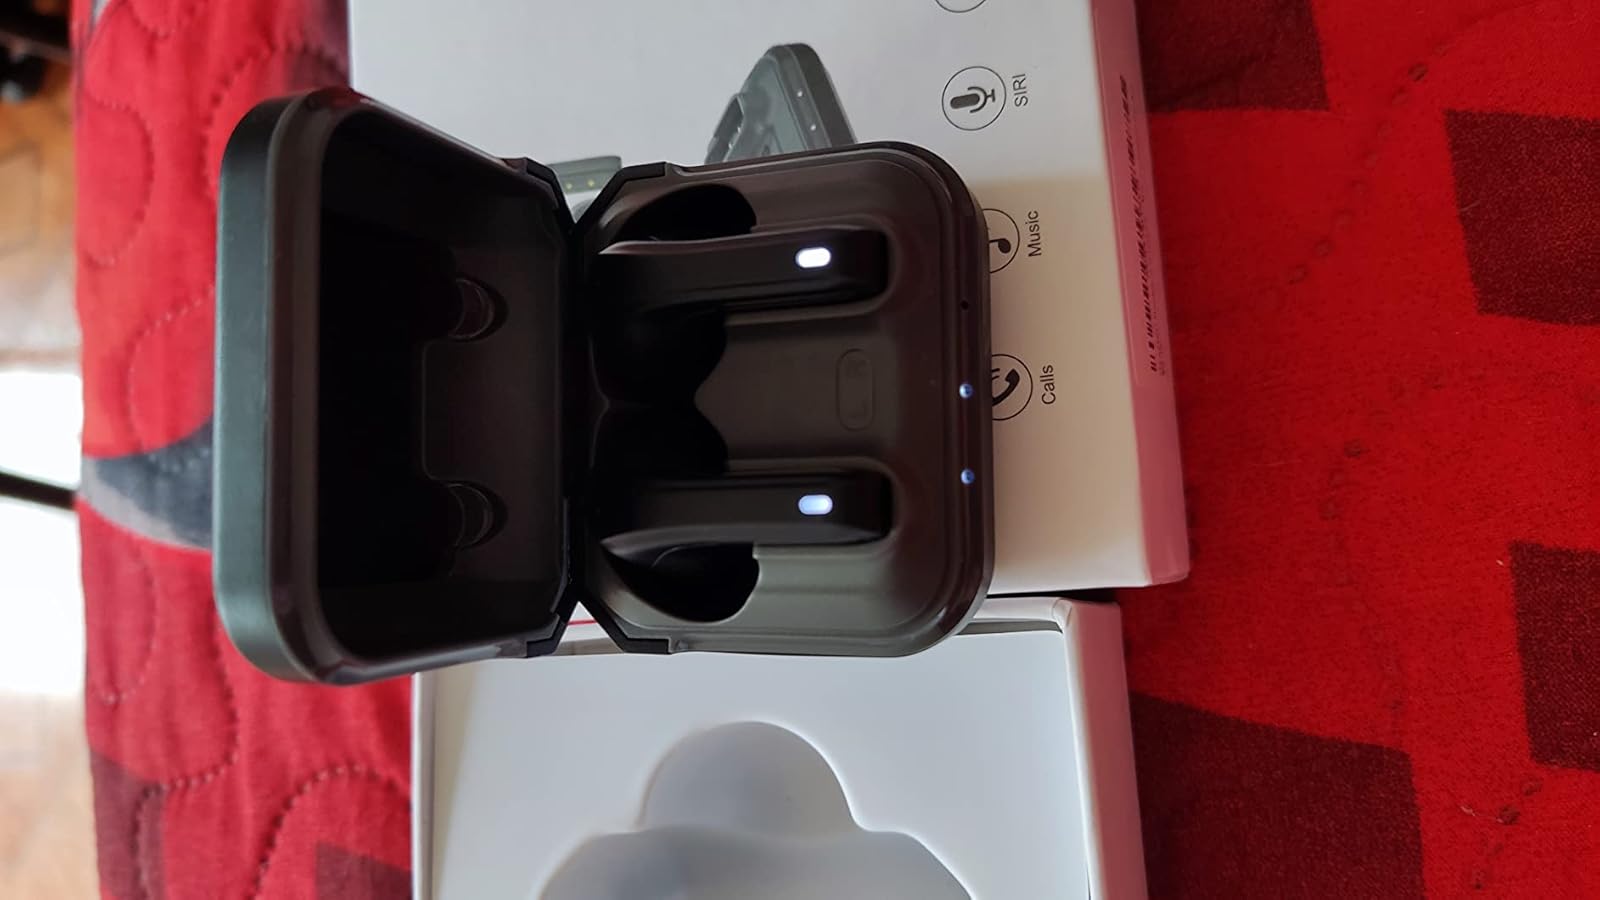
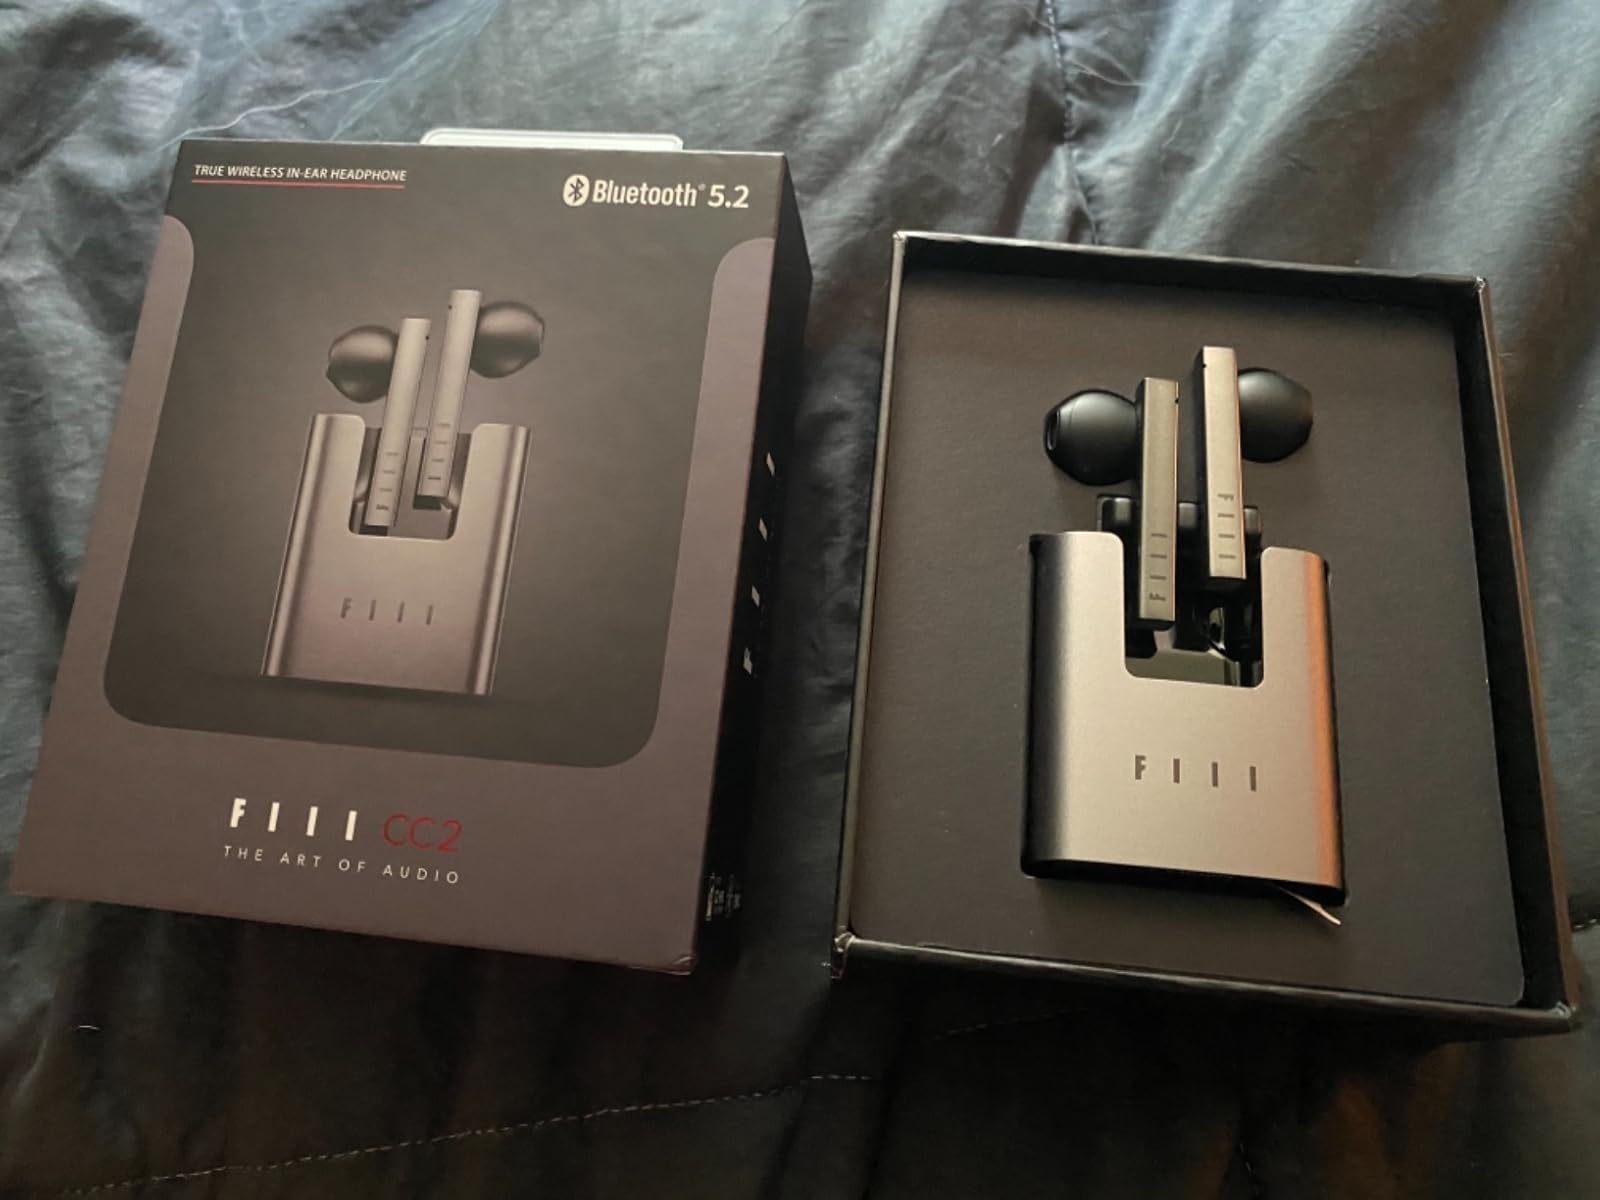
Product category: earbuds
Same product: no